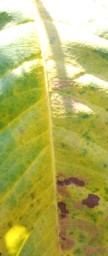
Label: Cerscospora